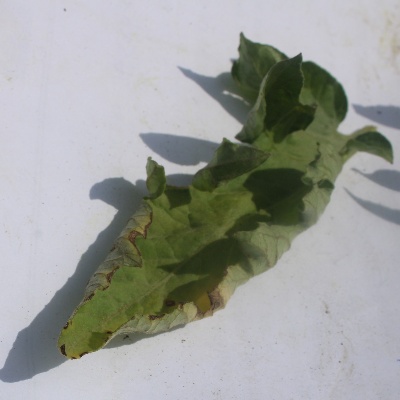
Crop: Tomato
Condition: leaf curl